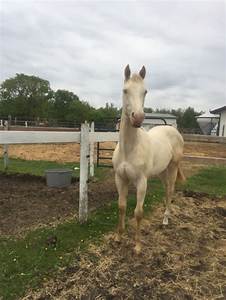
Label: cavallo